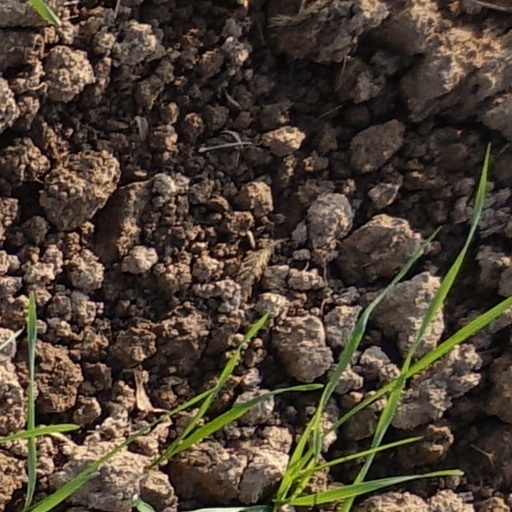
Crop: wheat